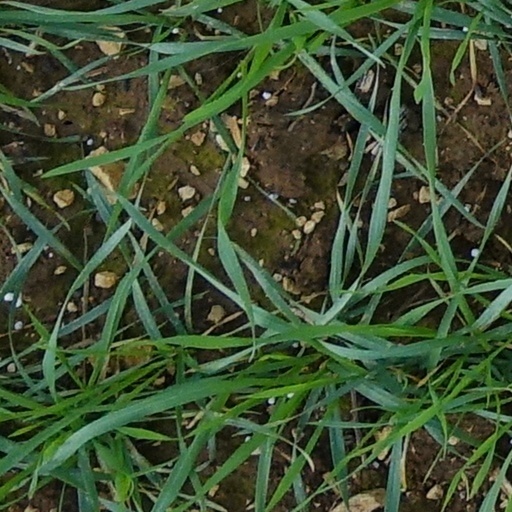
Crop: wheat